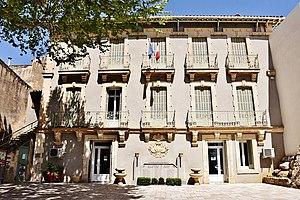
La Mairie
Nébian est une commune française située dans le département de l'Hérault en région Occitanie.